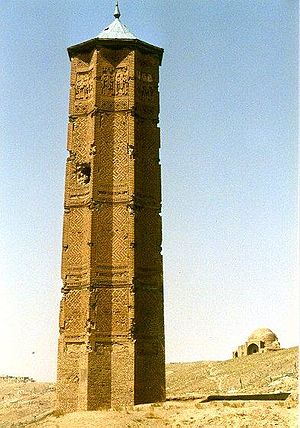
Ghazni
Ghazni er en by i det centrale Afghanistan med 143.379 indbyggere. Byen er hovedstad i en provins af samme navn, og er berømt for sine mange minareter.